4th Ranger Infantry Company (United States)

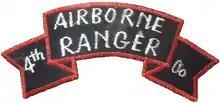
Scroll of the 4th ranger company

The 4th Ranger Infantry Company (Airborne) was an airborne-trained infantry unit that was part of the United States Army during the Korean War. The 4th Rangers were created as a result of the actions of North Korean Special Forces units such as the KPA's 766th Independent Infantry Regiment that were overrunning Republic of Korea Army (ROK) and United Nations (UN) units. North Korean special units that were trained in the art of unconventional warfare were beating the ROK and UN units that were stationed in South Korea, pushing them back towards the Pusan Perimeter.